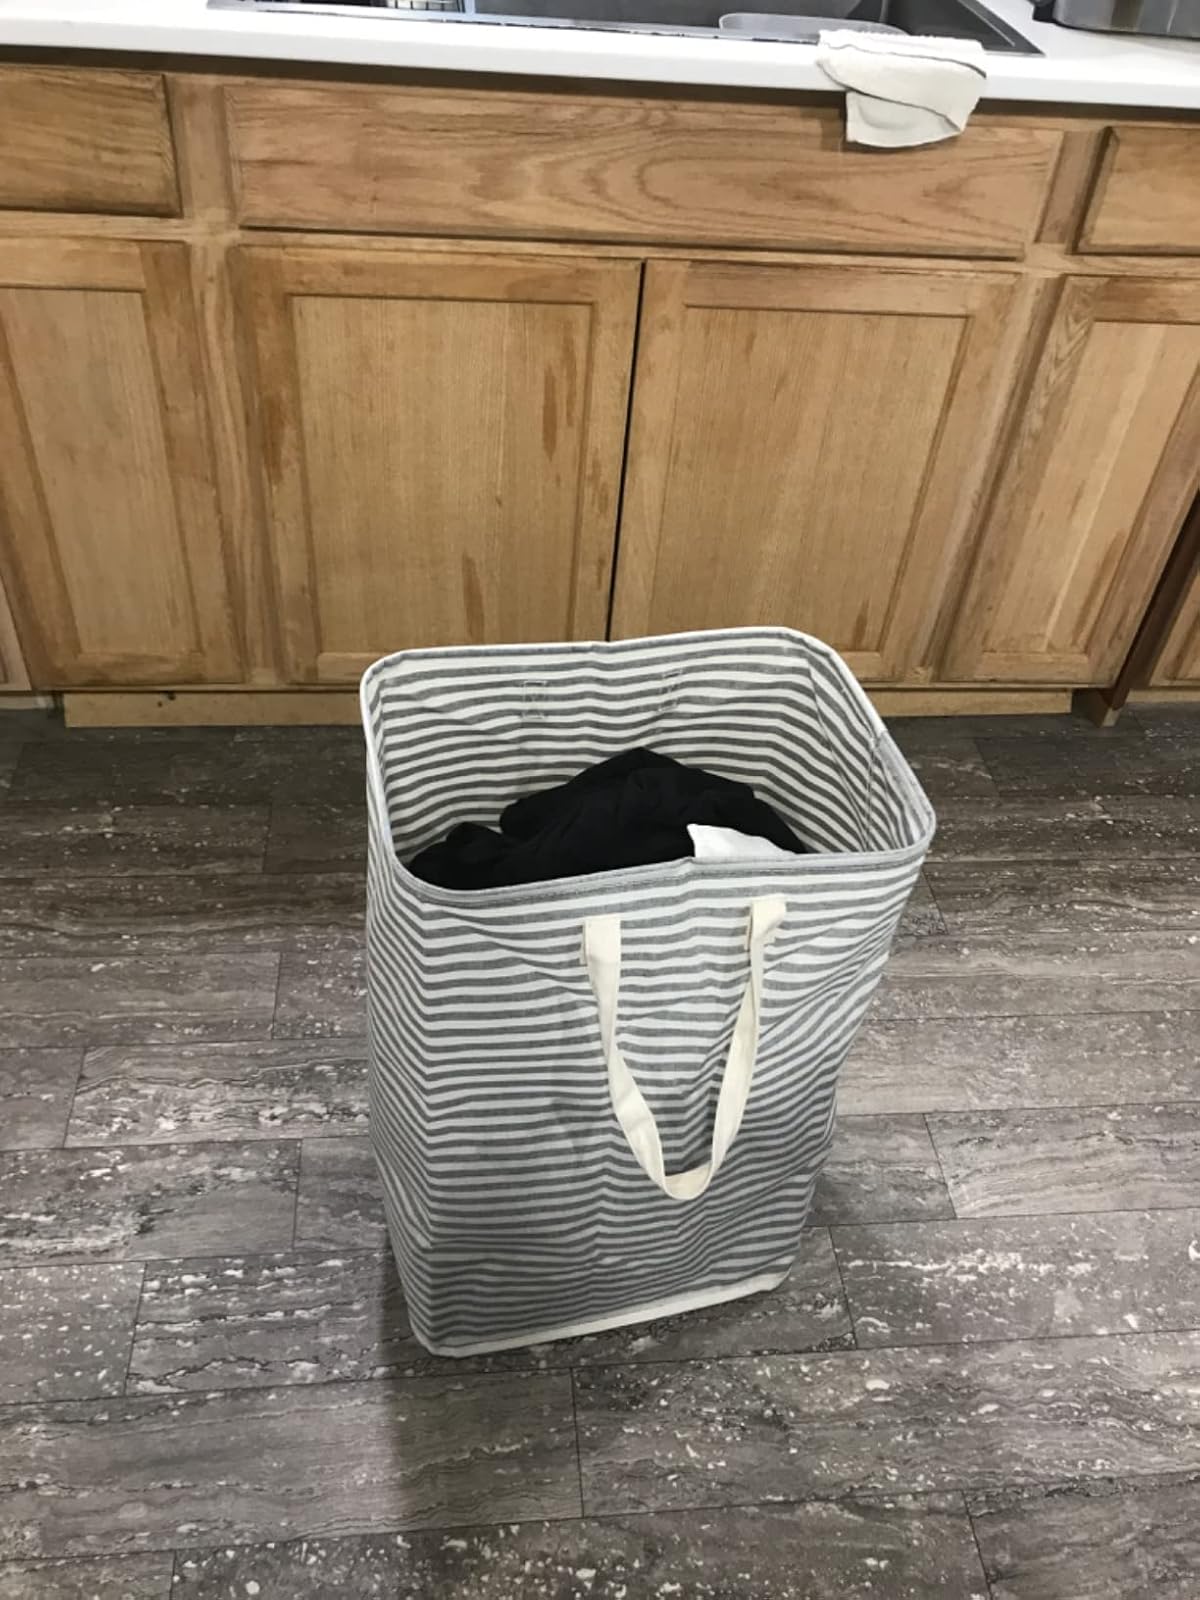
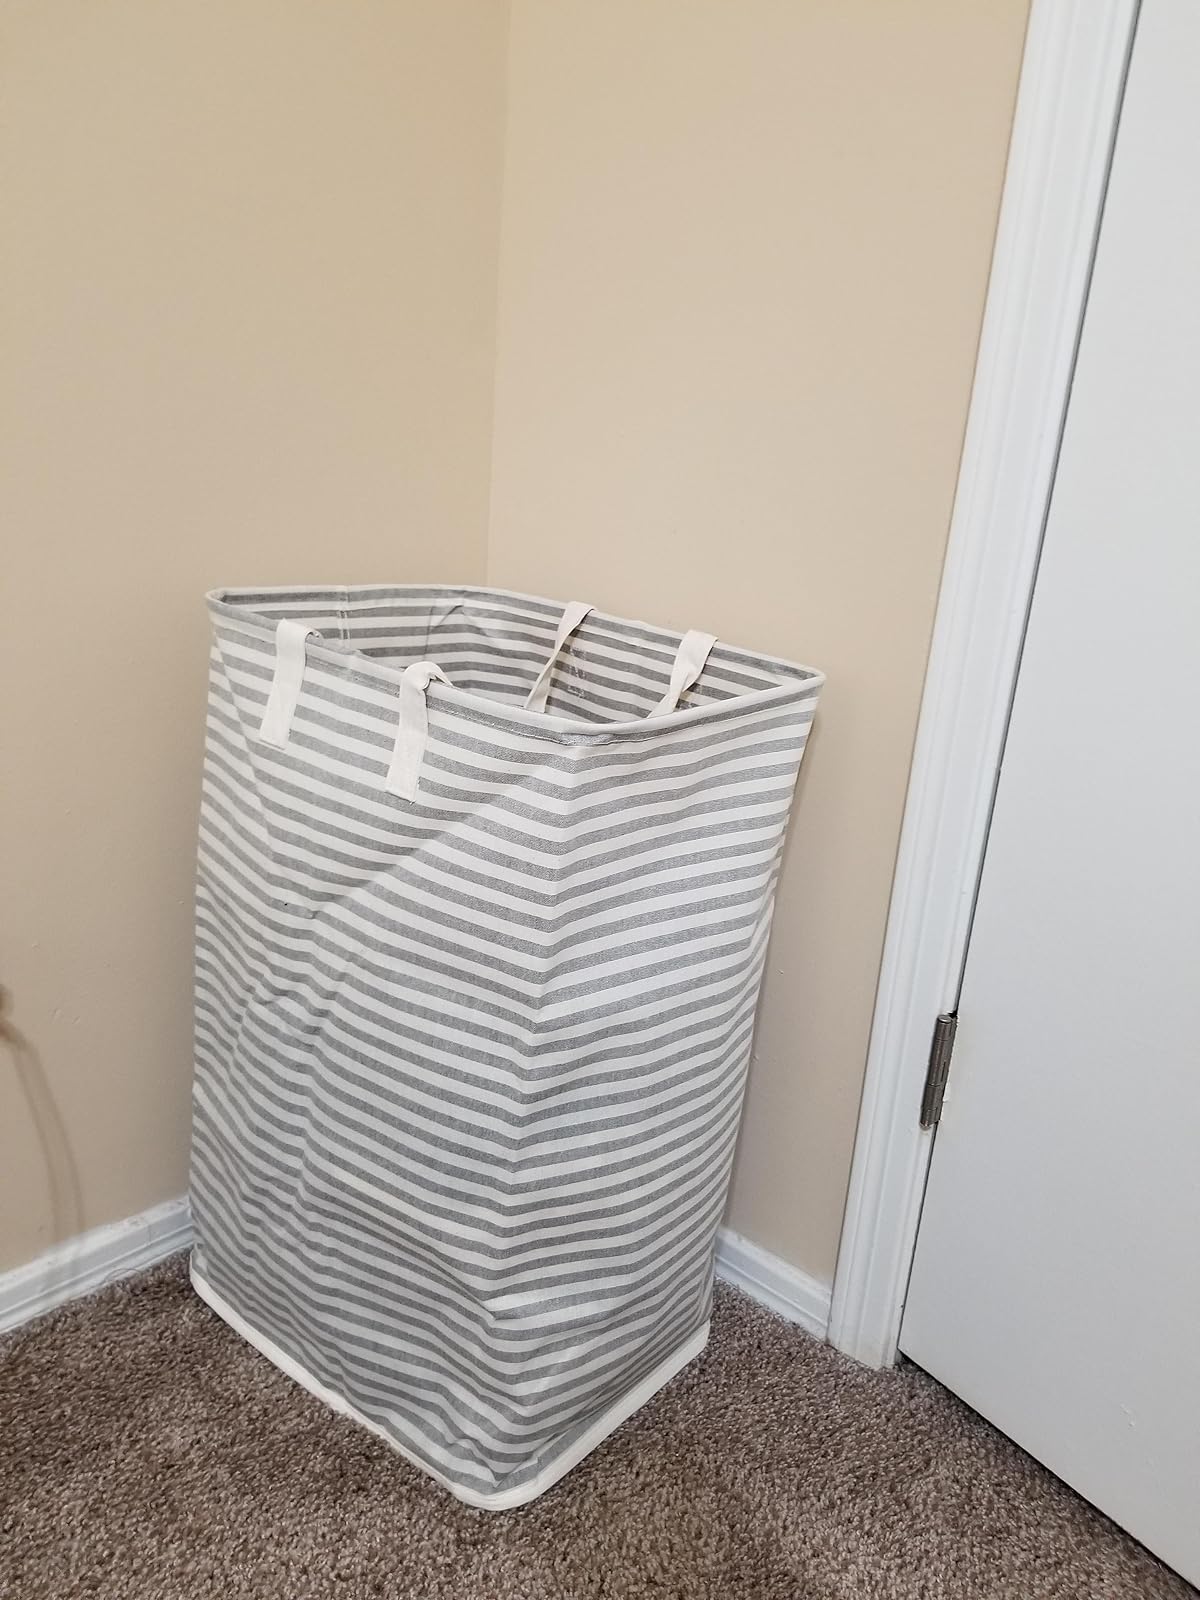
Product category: items_hamper
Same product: yes